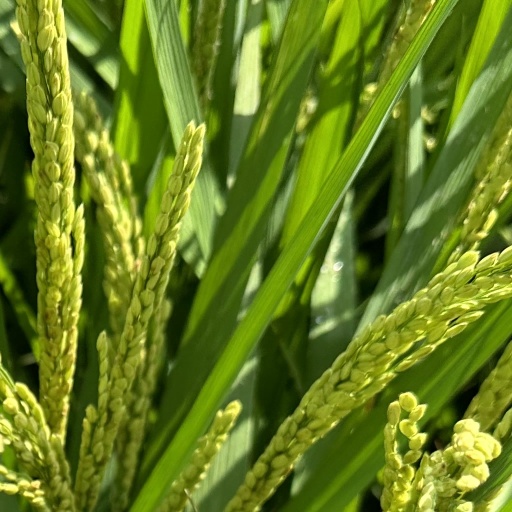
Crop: rice